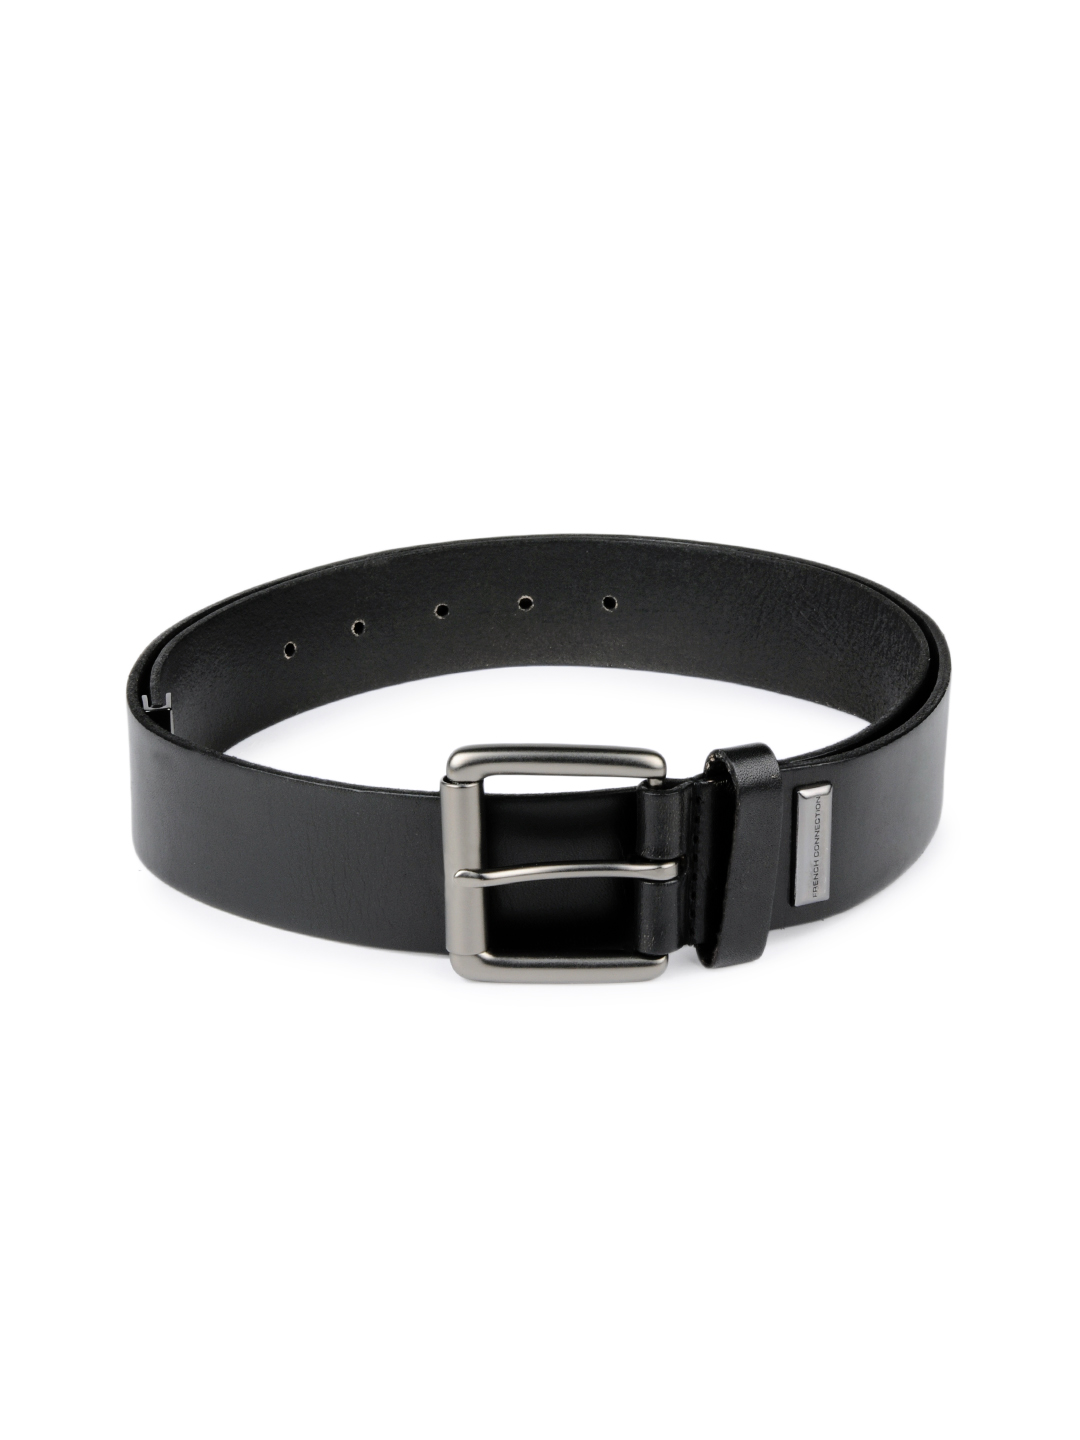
French Connection Men Black Belt
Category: Accessories / Belts / Belts
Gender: Men
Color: Black
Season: Summer 2012
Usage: Casual